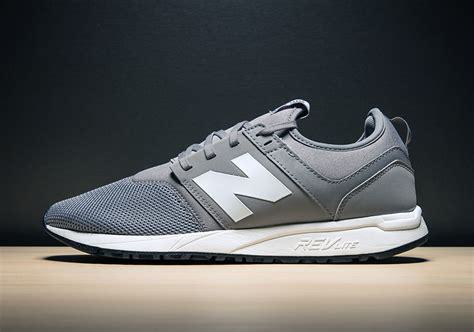
Brand: New
Model: Balance 247